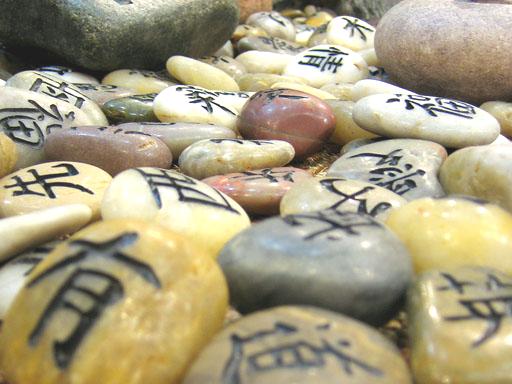
Material: stone